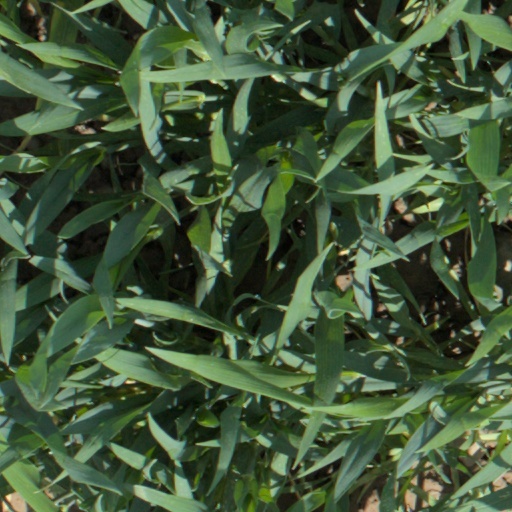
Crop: wheat